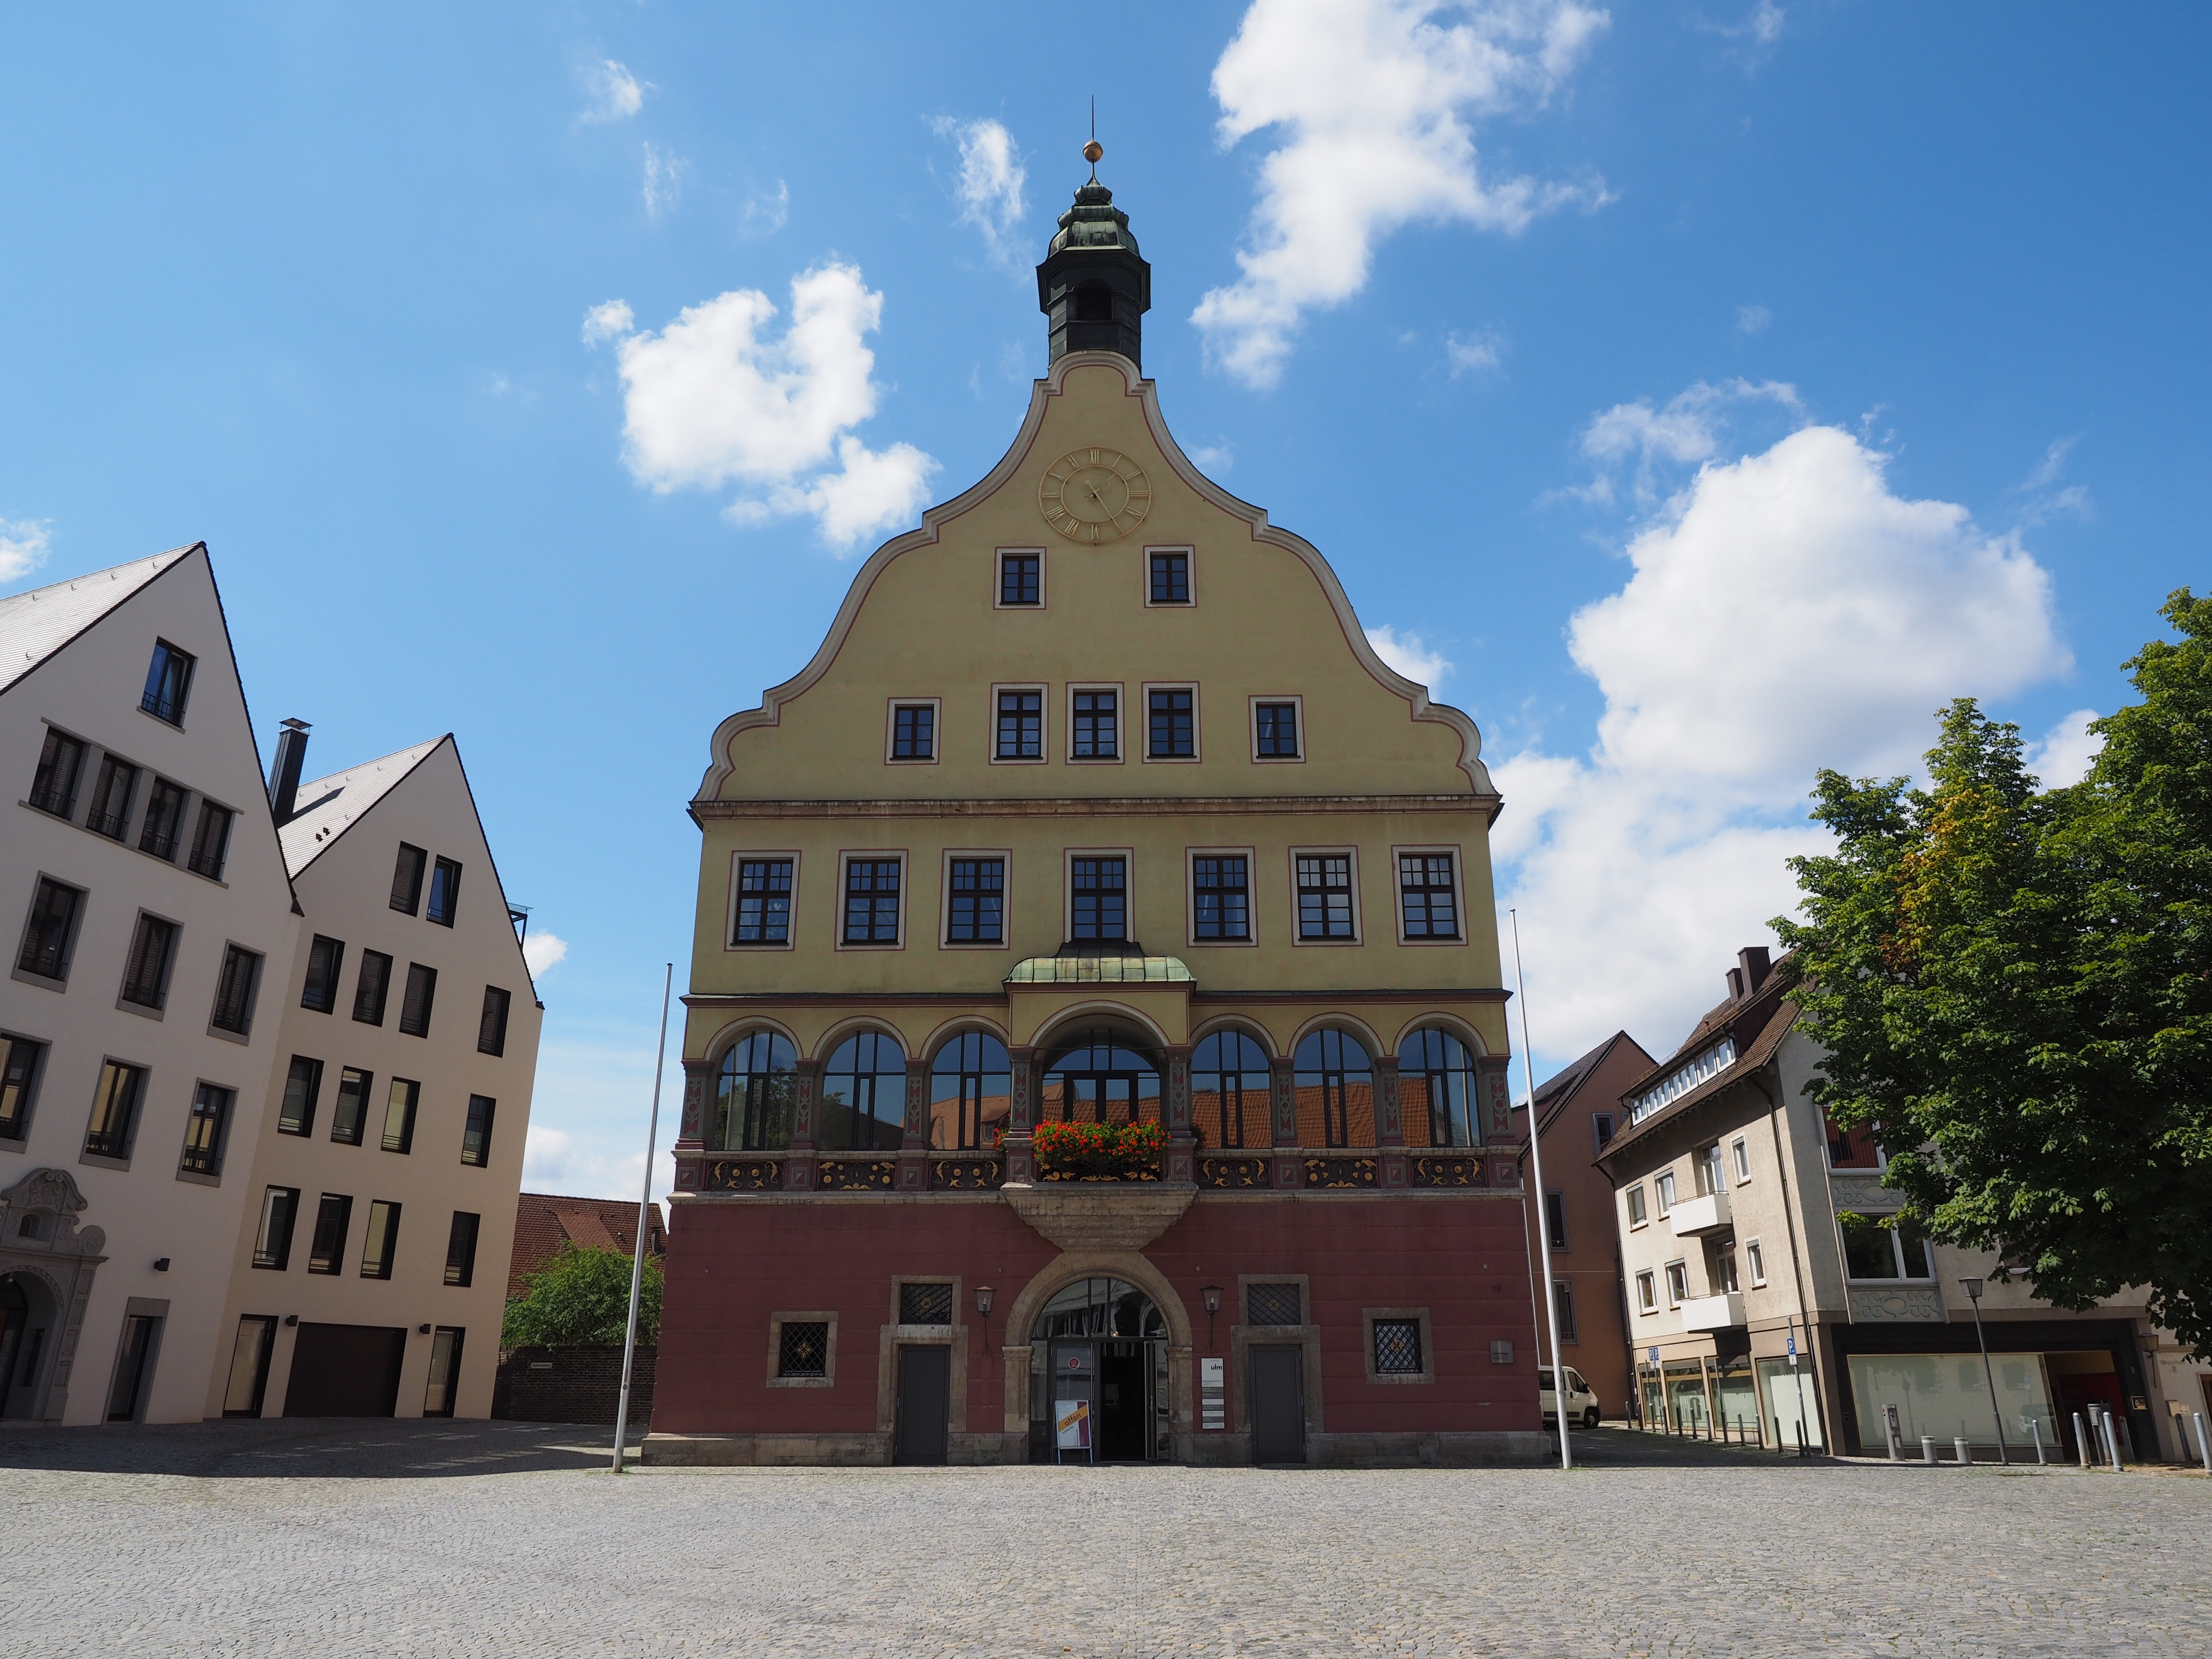
architecture, window, town, building, chateau, palace, city, home, balcony, tower, landmark, facade, church, tourism, town square, estate, ulm, bowever, gallwitz, representative building